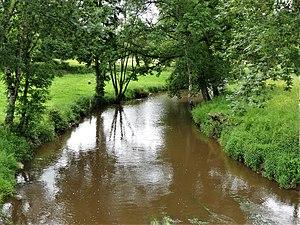
La Tardes au pont de Bonlieu, Saint-Priest, Creuse, France. Vue prise en direction de l'amont.
Saint-Priest est une commune française située dans le département de la Creuse, en région Nouvelle-Aquitaine.